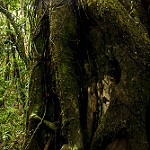
Label: forest